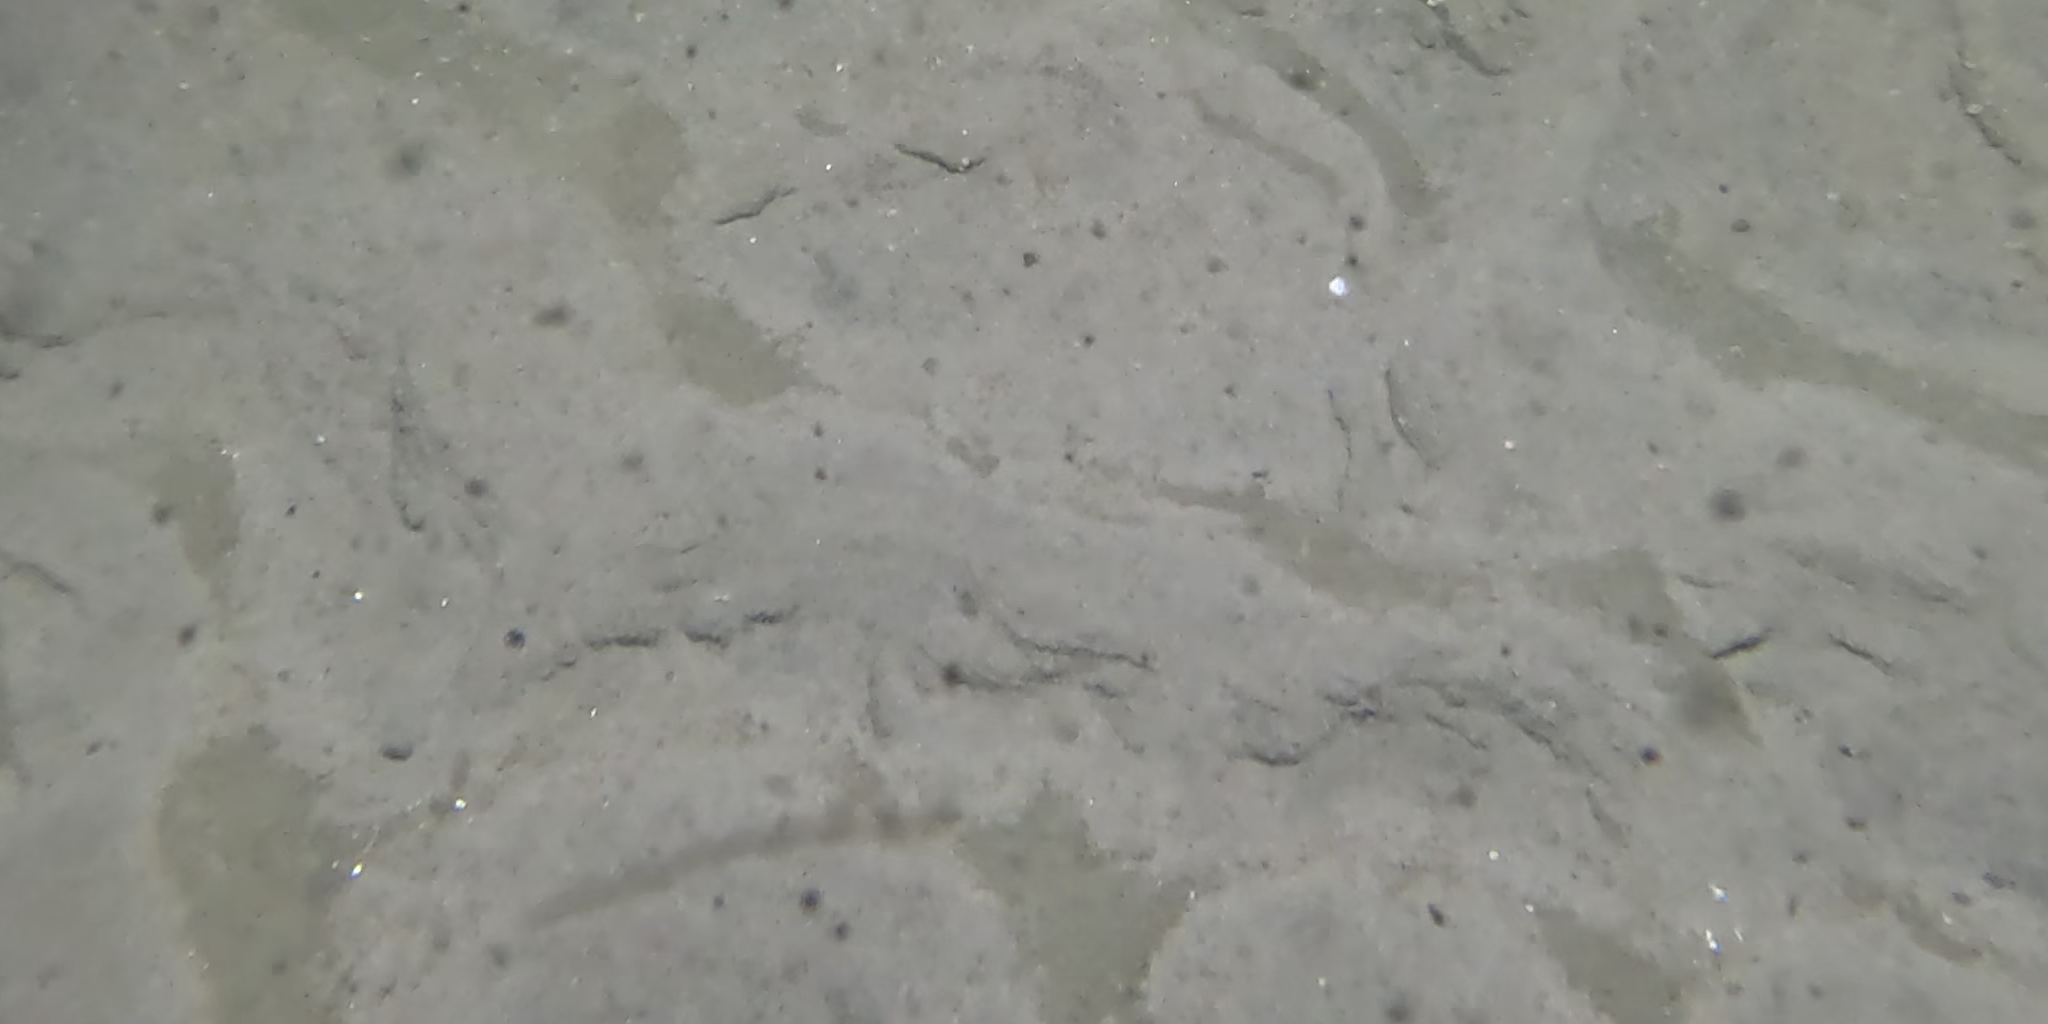
Seabed habitat: sand